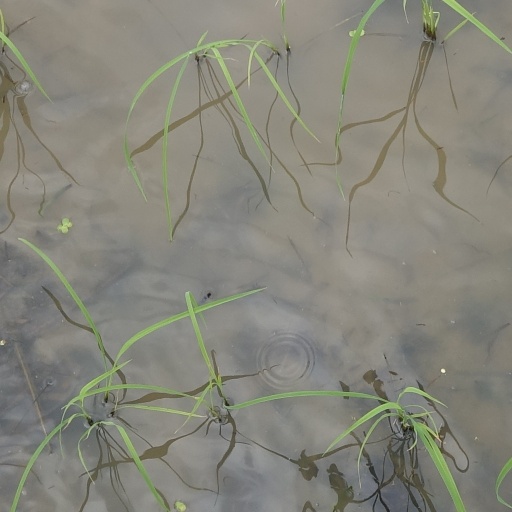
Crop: rice